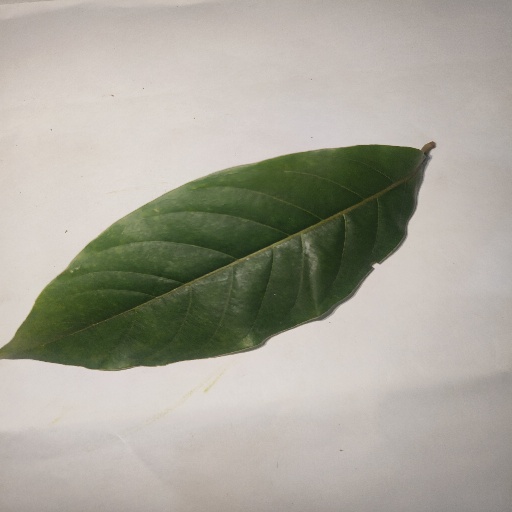
Species: HariTaki
Leaf condition: Healthy Leaf